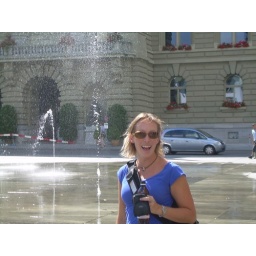
water garden in front of government building